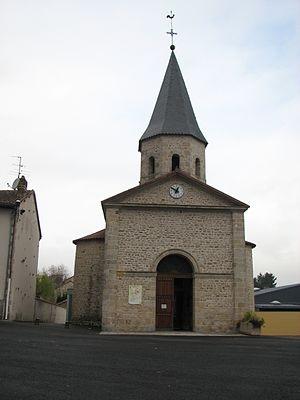
Église de Nantiat (Haute-Vienne)
Nantiat est une commune française située dans le département de la Haute-Vienne, en région Nouvelle-Aquitaine.